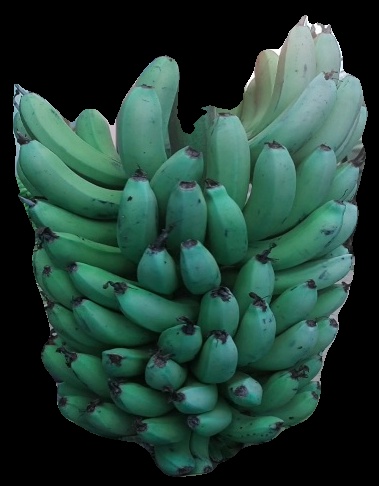
Variety: pachbale
Grade: grade2